Fforest Fawr Geopark

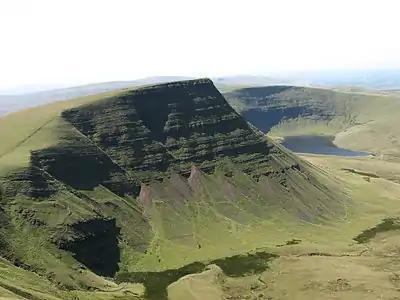
Llyn y Fan Fach lake below Picws Du with the prominent escarpment

Rocks from the Ordovician Period through to the Carboniferous outcrop in various parts of the Geopark. The oldest (of late Ordovician age) occur in the northwest whilst the youngest (of late Carboniferous age) occur along its southern margins.